No Guns Life

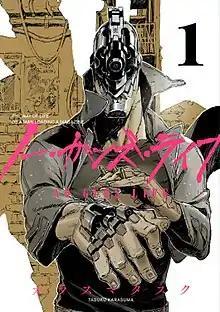
First volume cover, featuring Juzo Inui

is a Japanese manga series written and illustrated by Tasuku Karasuma. It was serialized in Shueisha's "seinen" manga magazine "Ultra Jump" from September 2014 to September 2021, with its chapters collected in thirteen volumes.